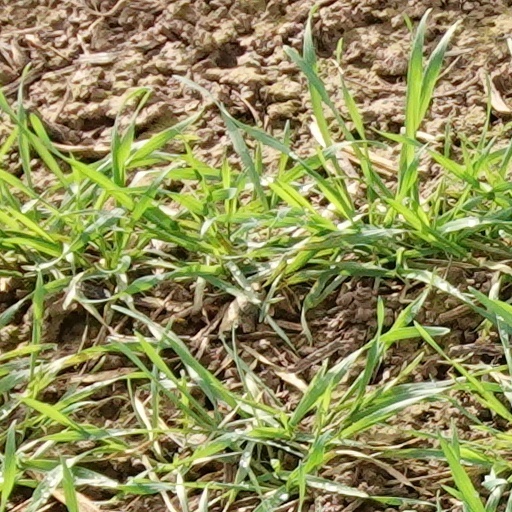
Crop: wheat